Ernest Jones

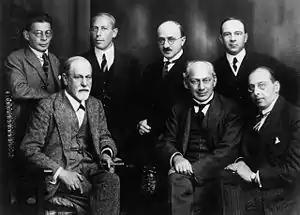
The "Committee", 1922. Left to right, seated: Sigmund Freud, Sándor Ferenczi, and Hanns Sachs. Standing; Otto Rank, Karl Abraham, Max Eitingon, and Ernest Jones.

Jones went on to serve two periods as President of the International Psychoanalytic Association from 1920 to 1924 and 1932 to 1949, where he had significant influence. In 1920 he founded the "International Journal of Psychoanalysis", serving as its editor until 1939. The following year he established the International Psychoanalytic Library, which published some 50 books under his editorship. Jones soon obtained from Freud rights to the English translation of his work. In 1924 the first two volumes of Freud's "Collected Papers" was published in translations edited by Jones and supervised by Joan Riviere, his former analysand and, at one stage, ardent suitor. After a period in analysis with Freud, Riviere worked with Jones as the translation editor of the "International Journal of Psychoanalysis." She then was part of a working group Jones set up to plan and deliver James Strachey's translations for the standard edition of Freud's work.